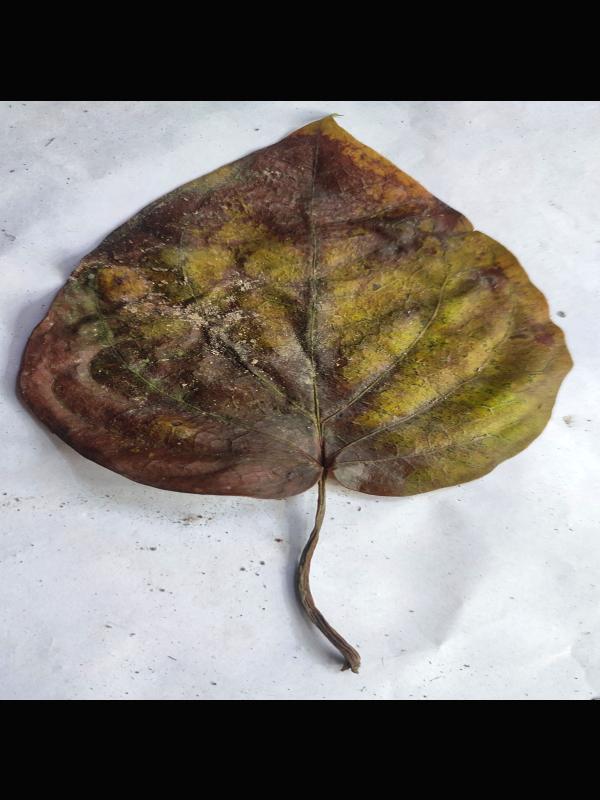
Label: Dried_Leaf